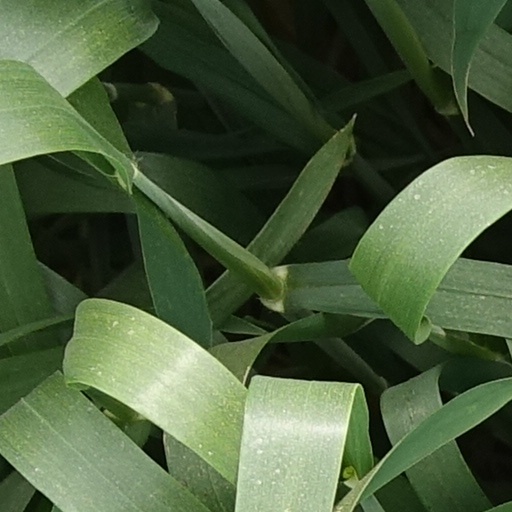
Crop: wheat